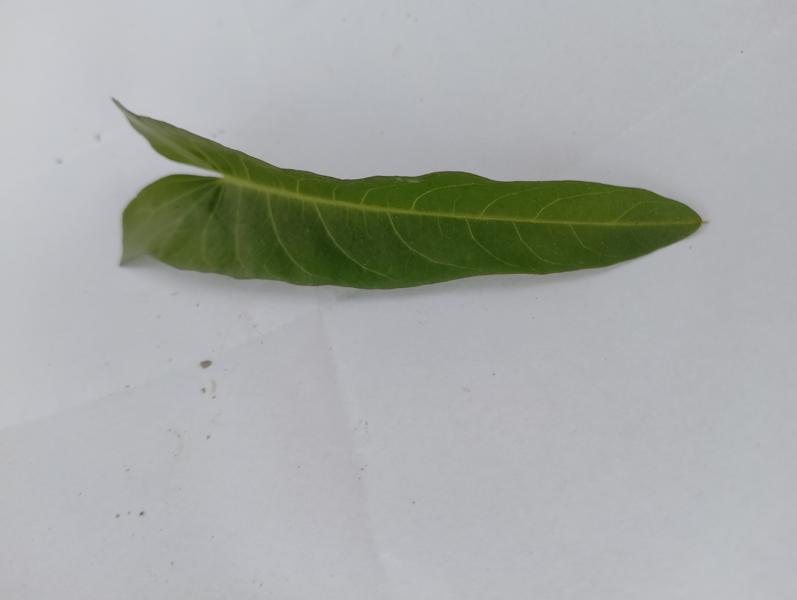
Weed species: Ipomoea aquatic